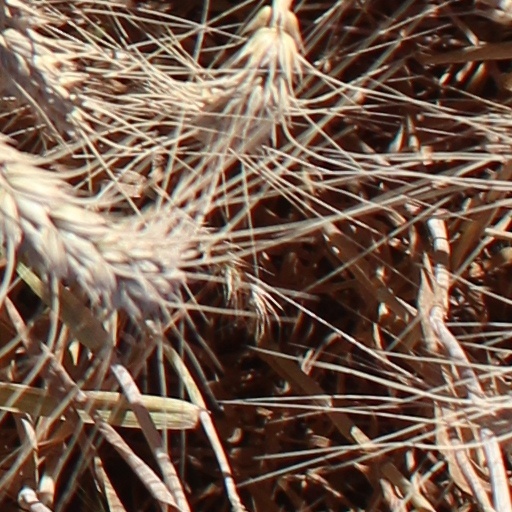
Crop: wheat